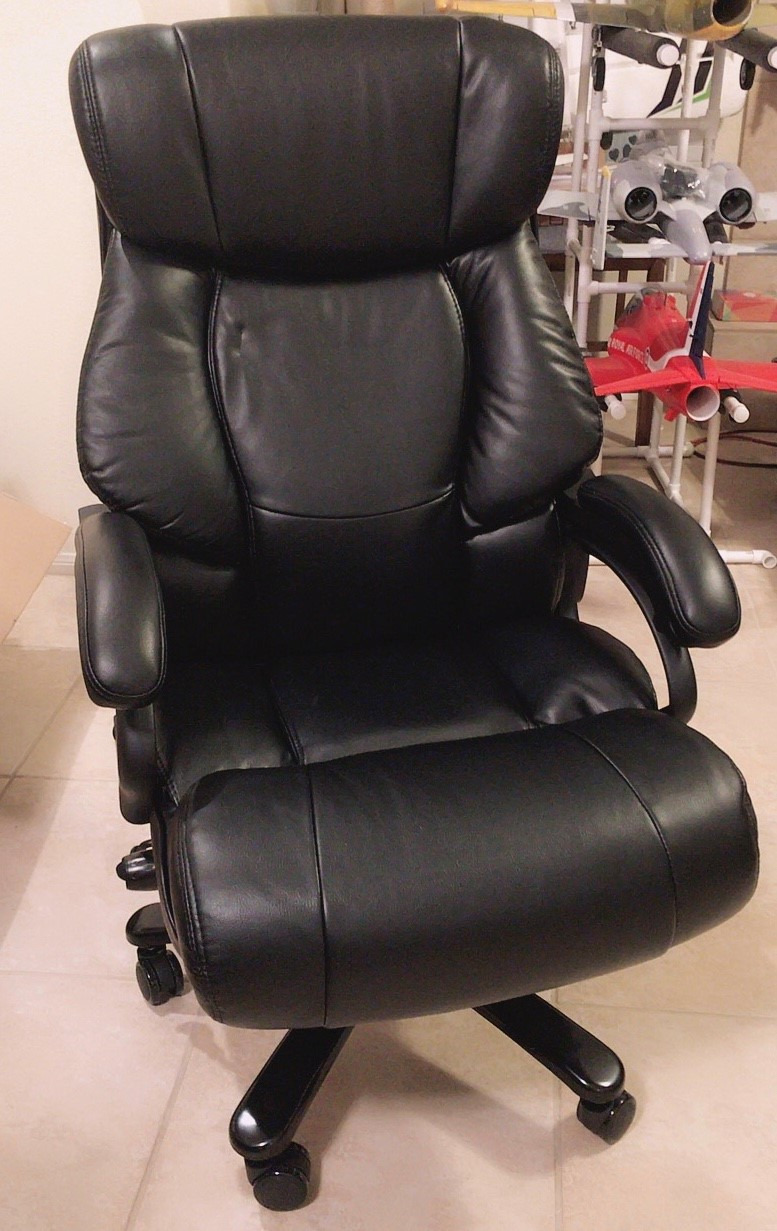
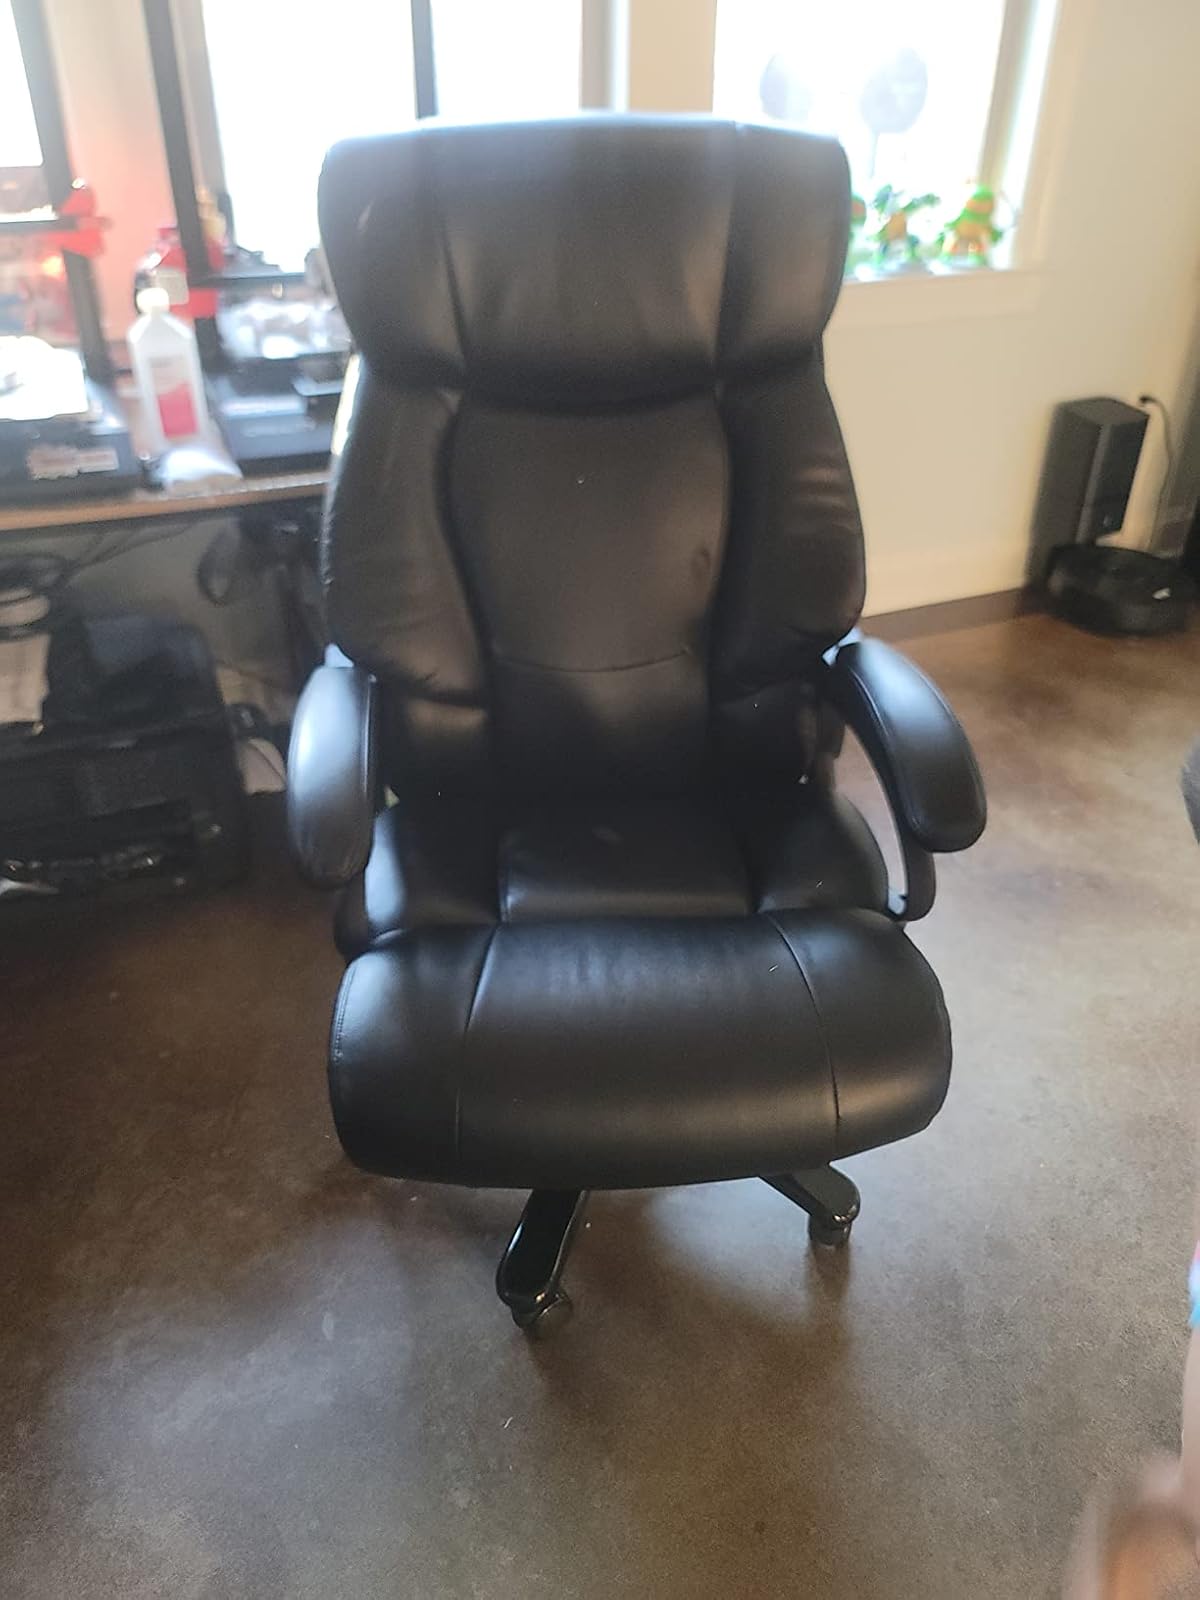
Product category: items_chair
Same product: yes